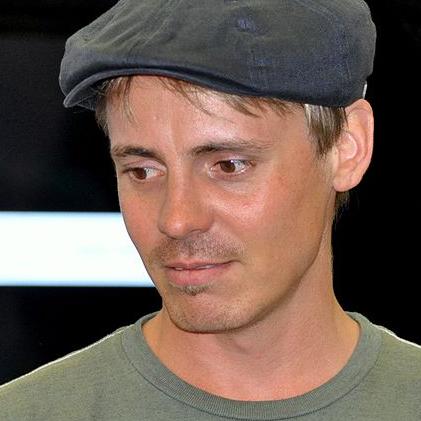
Age: 31